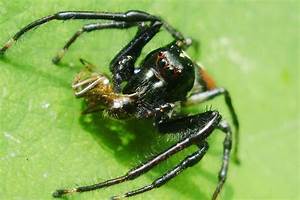
Label: ragno